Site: brandenburg
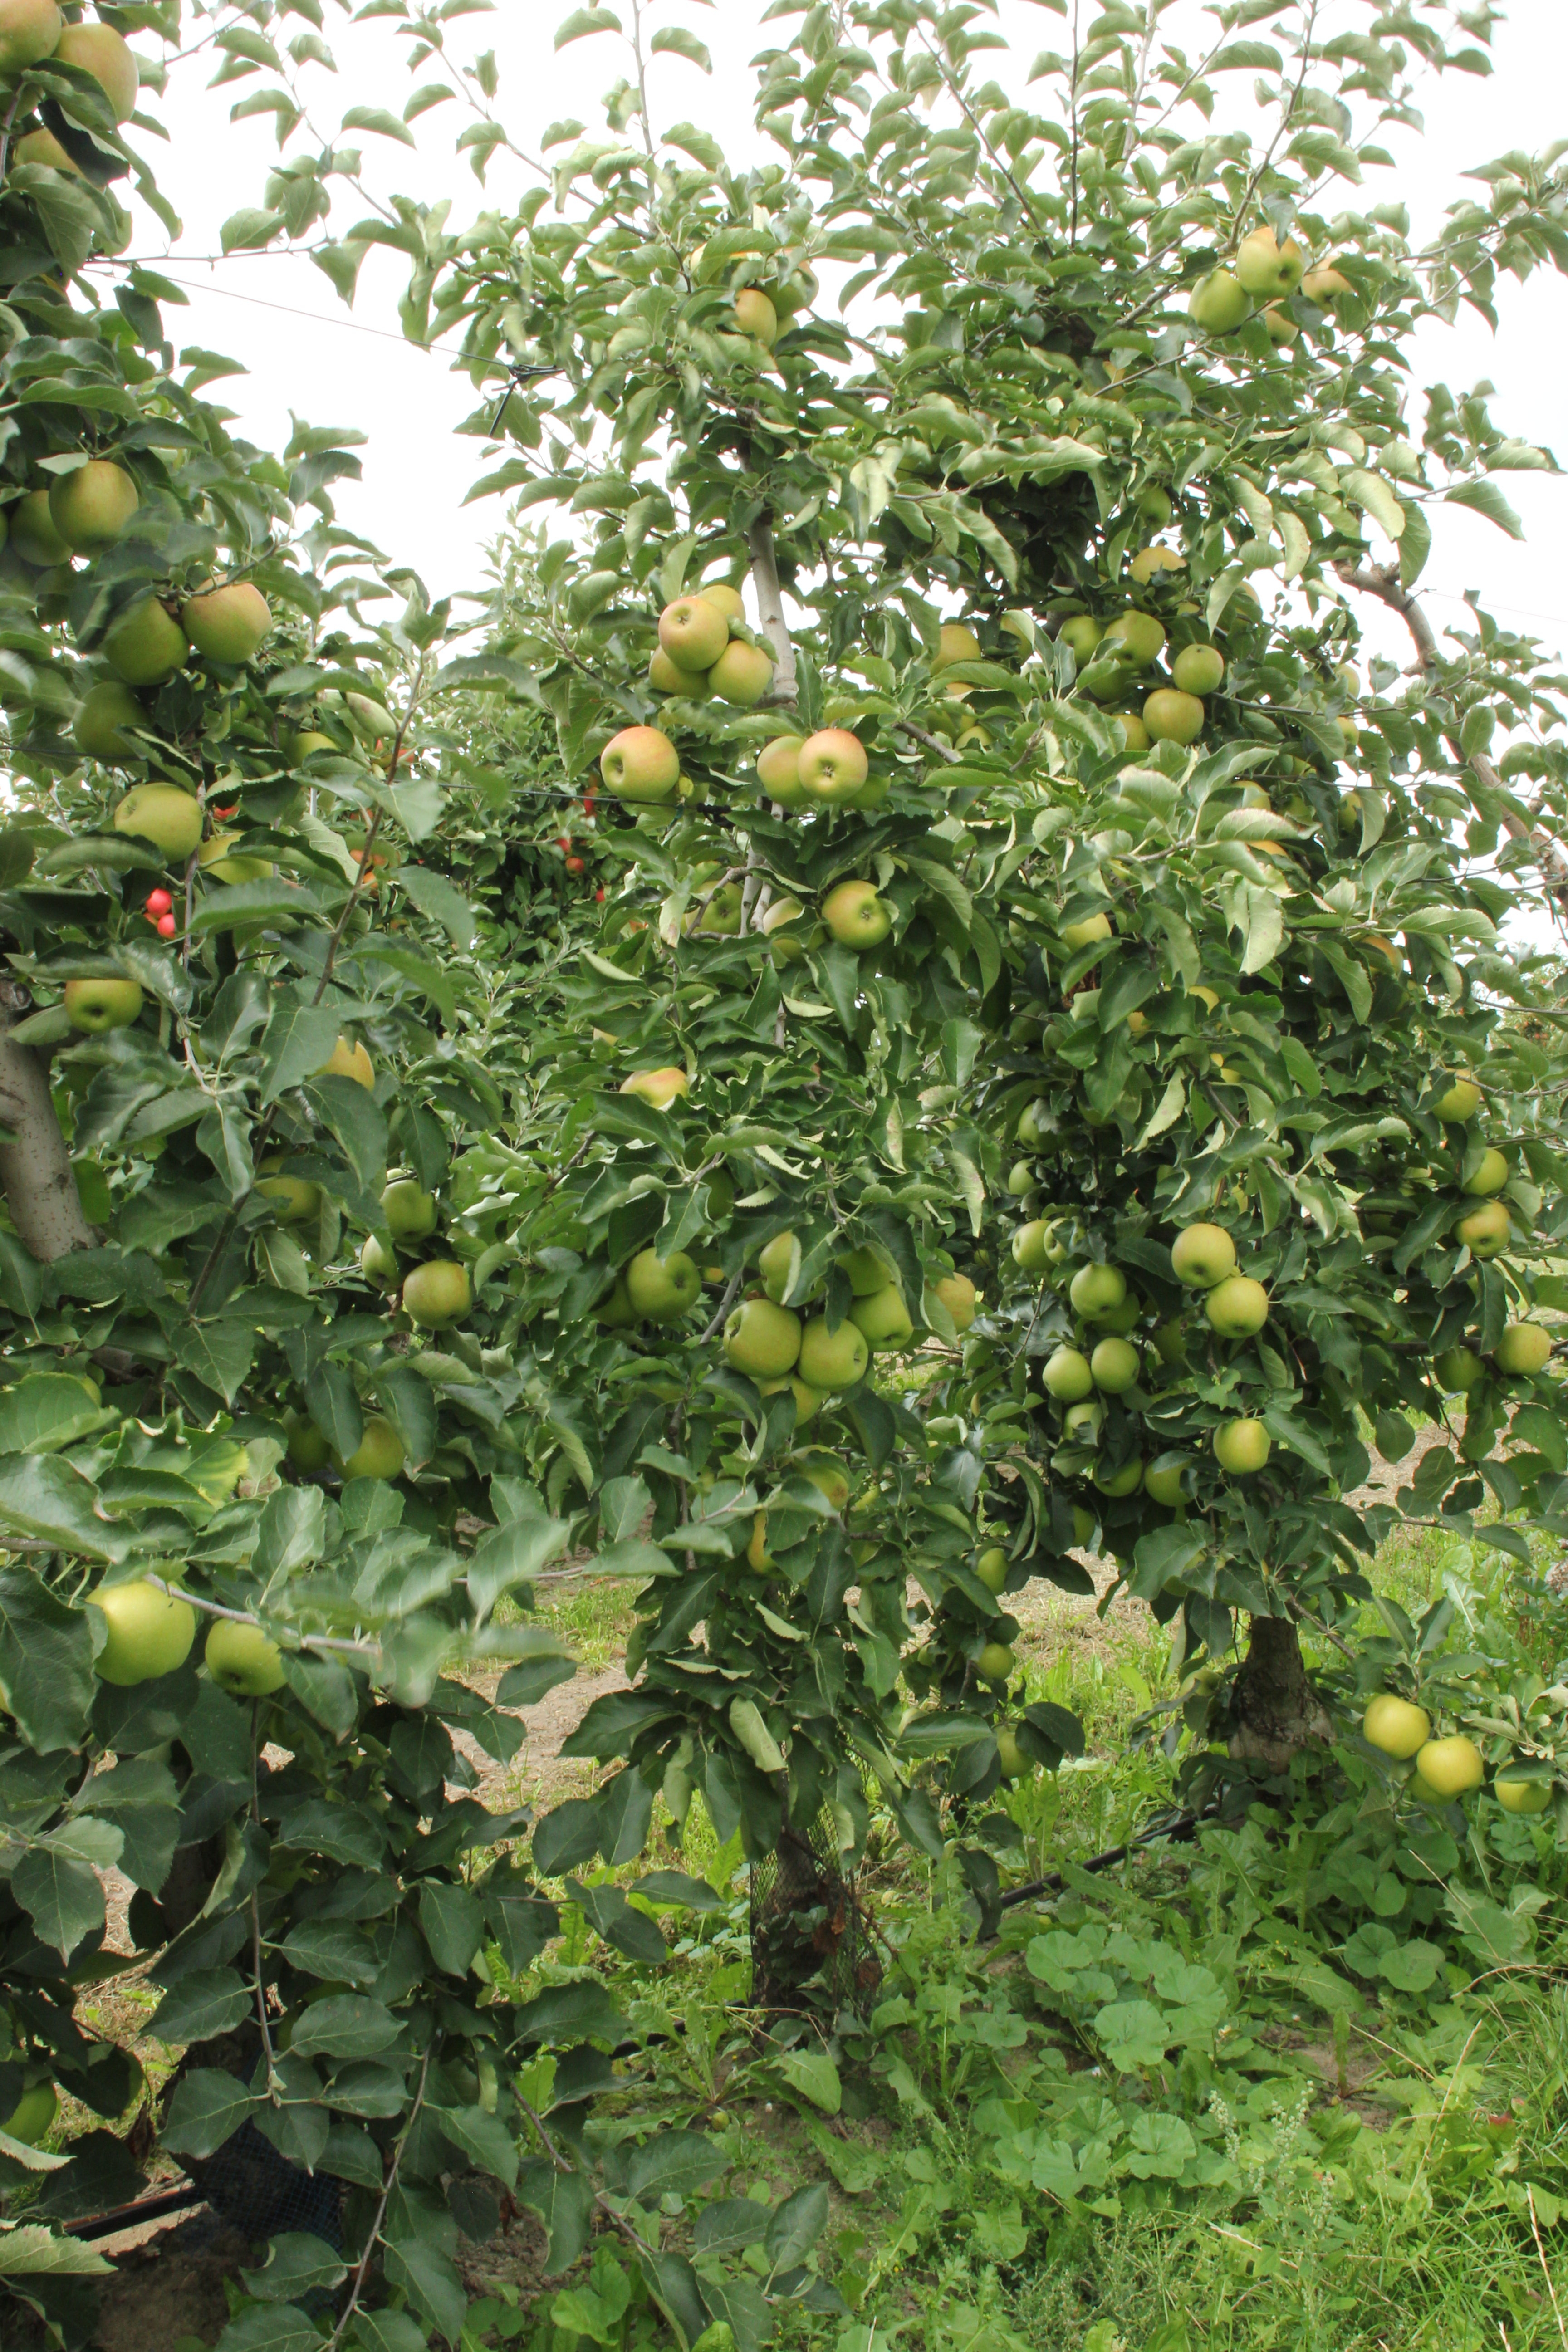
Growth stage (BBCH 87): Maturity of fruit and seed